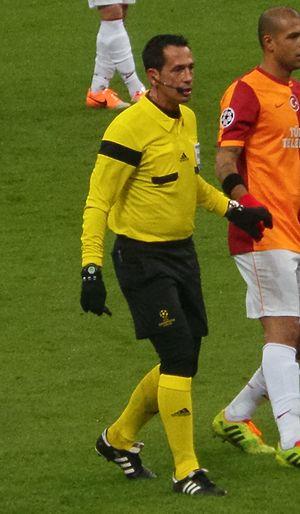
Pedro Proença, de son nom complet Pedro Proença Oliveira Alves Garcia, est un arbitre portugais de football.